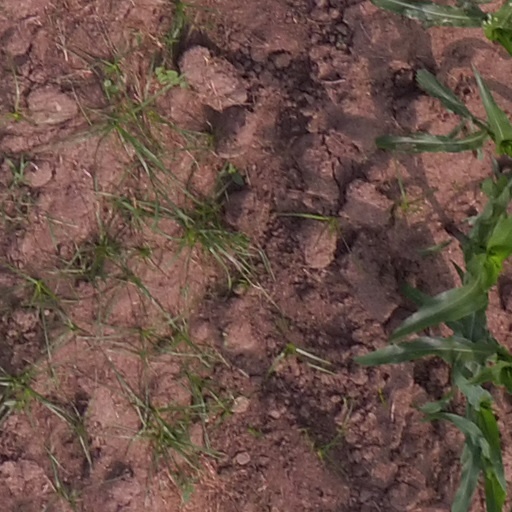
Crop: maize; corn